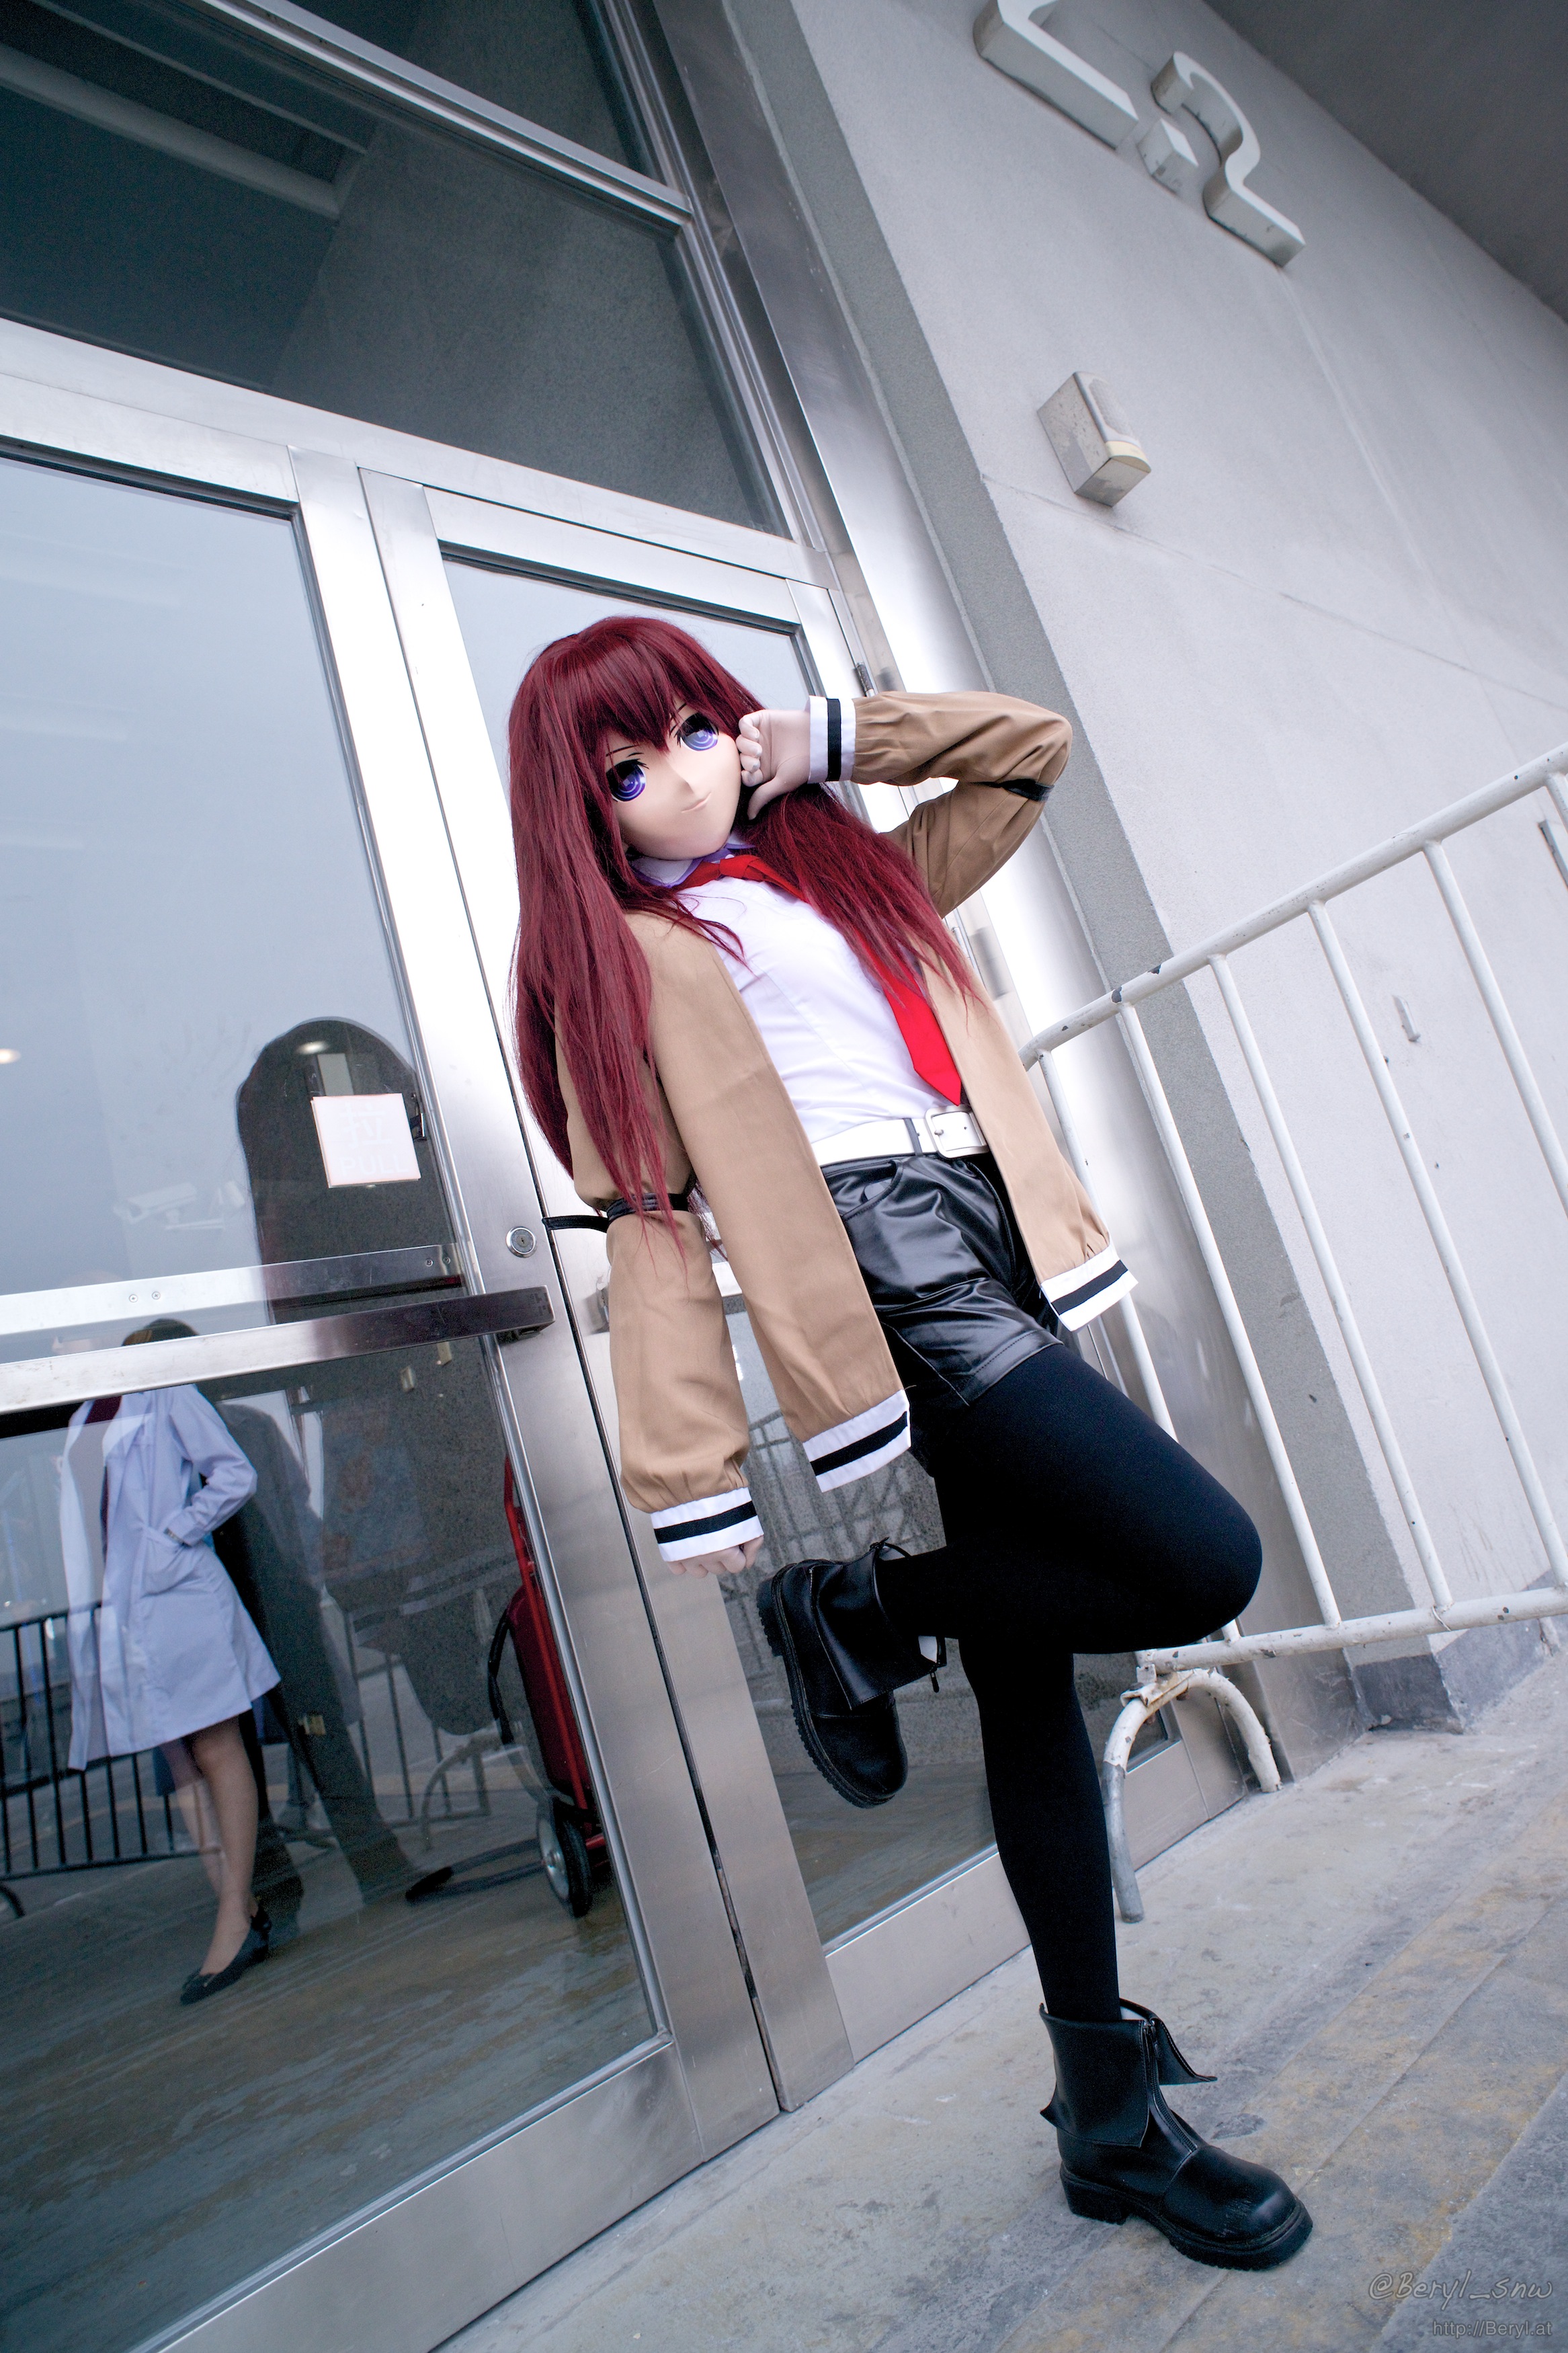
girl, white, cute, leg, portrait, chinese, vehicle, fashion, blue, nikon, clothing, 2014, cool image, japanese, snapshot, canton, wide, nikkor, costume, d800e, kigurumi, anime, comic, comiccon, photo shoot